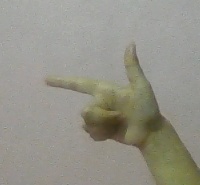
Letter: yaa